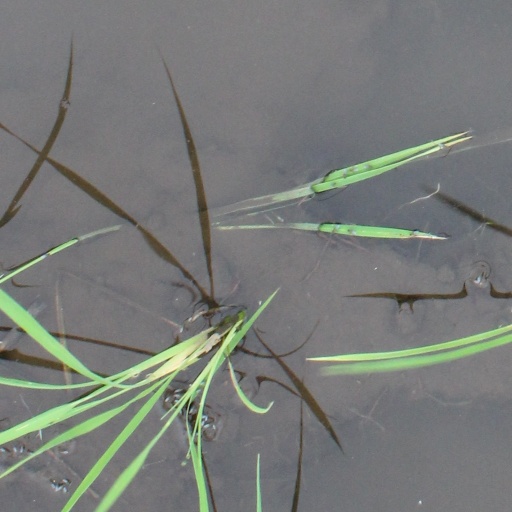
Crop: rice